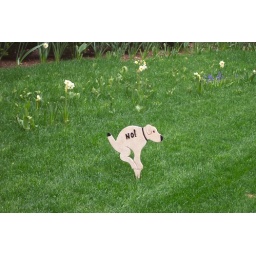
I was hysterical over this: Beautiful library with incredible architecture and little dog squatting - good plan.